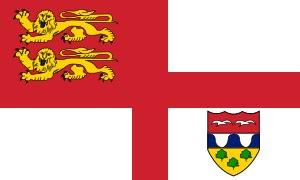
Brecqhou est une petite île Anglo-Normande, située juste à l'ouest de Sercq. Elle fait d’ailleurs politiquement partie de la seigneurie de Sercq, elle-même rattachée au bailliage de Guernesey. Brecqhou est une île privée, très surveillée et son accès public n’est pas autorisé.